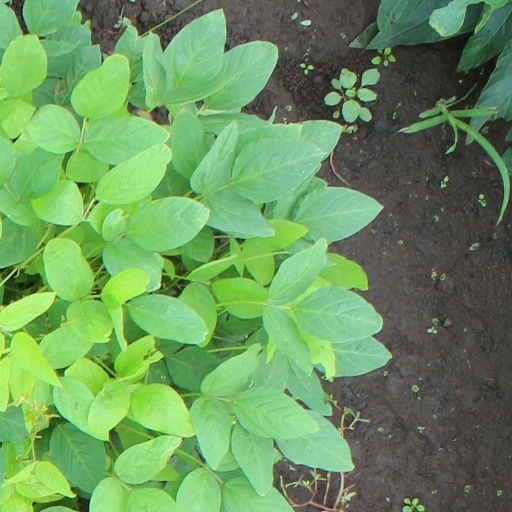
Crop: soybean